Gloucester, Massachusetts

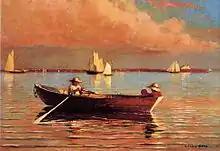
"Gloucester Harbor", oil on canvas, Winslow Homer, 1873. Nelson-Atkins Museum of Art

Gloucester is a city, with a strong mayor-council system. The current mayor of Gloucester is Gregory P. Verga as of January 2022. The Mayor is also reserved a seat on the School Committee. City offices are elected every two years (those ending with odd numbers). In 2007, over 40 people ran for the 15 elected seats in the city's government.